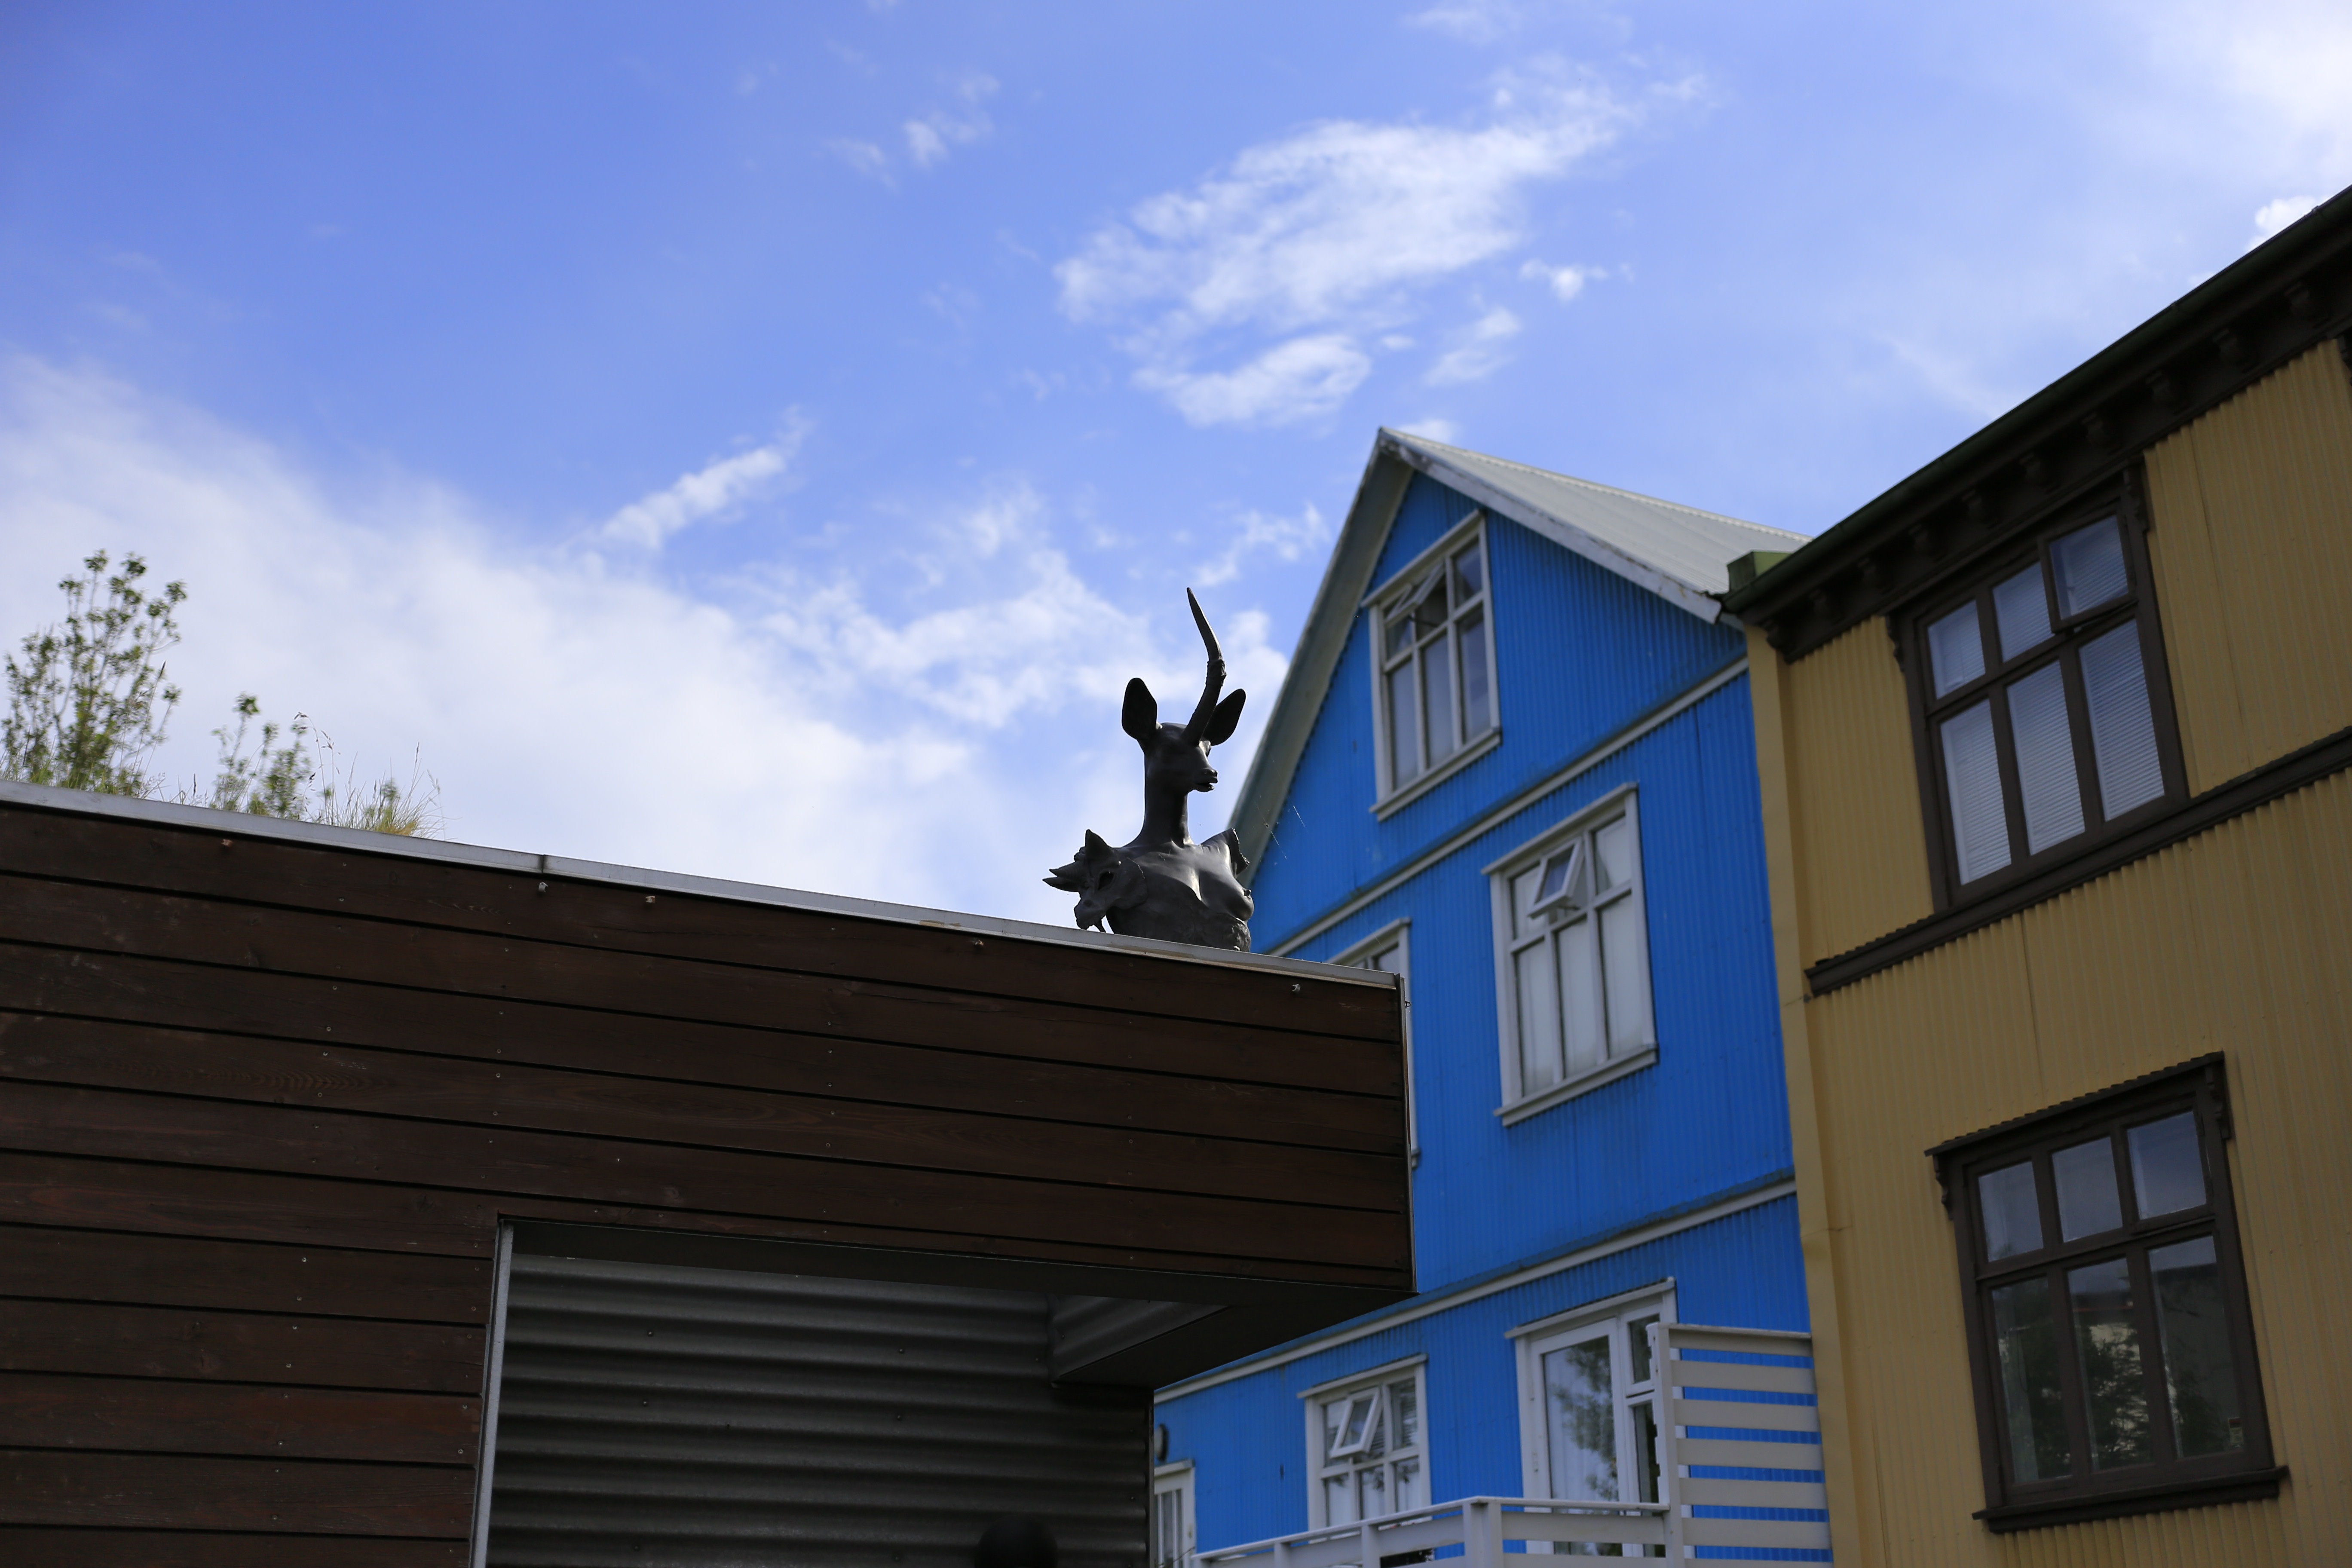
architecture, house, roof, home, wall, downtown, facade, blue, iceland, reykjavik, siding, neighbourhood, colorful houses, urban area, residential area